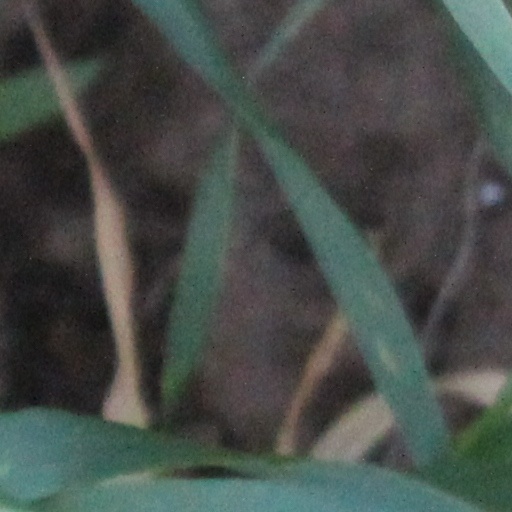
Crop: wheat